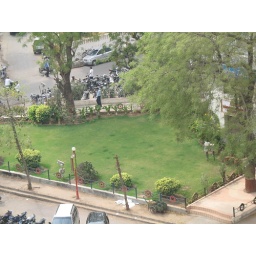
This pics are taken form my office window located near Associate Petrol Pump